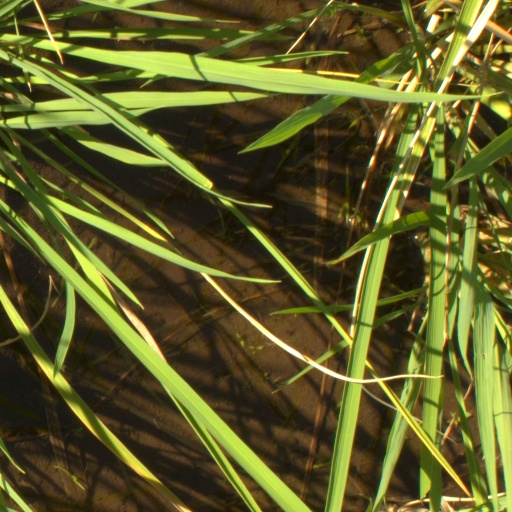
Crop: rice